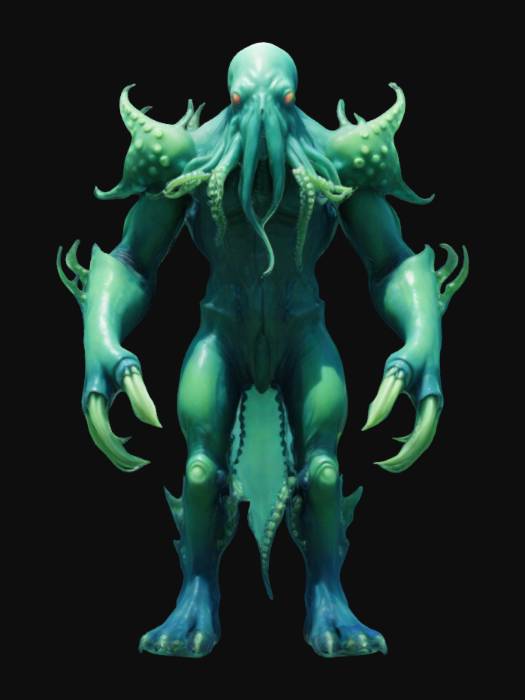
미적 점수 (1~10점): 9